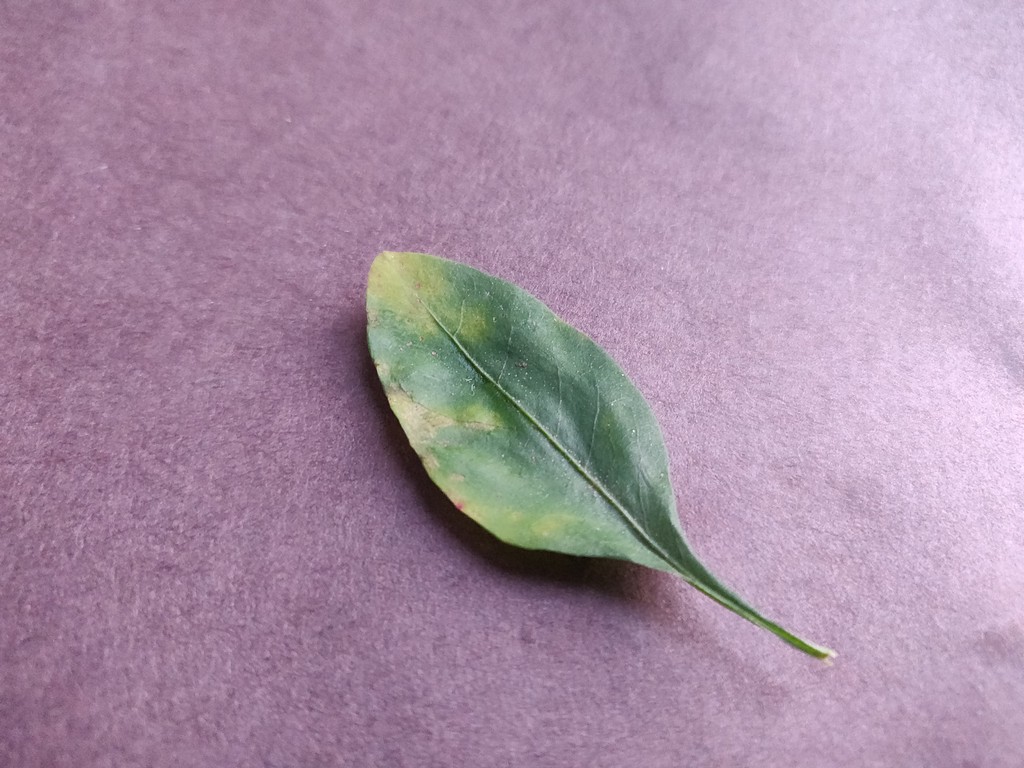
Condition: Unhealthy
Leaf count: single
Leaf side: front